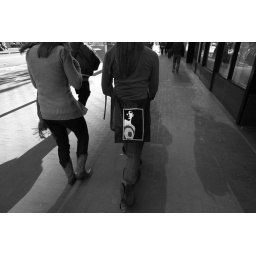
not photoshopped...seen on market street in san francisco...